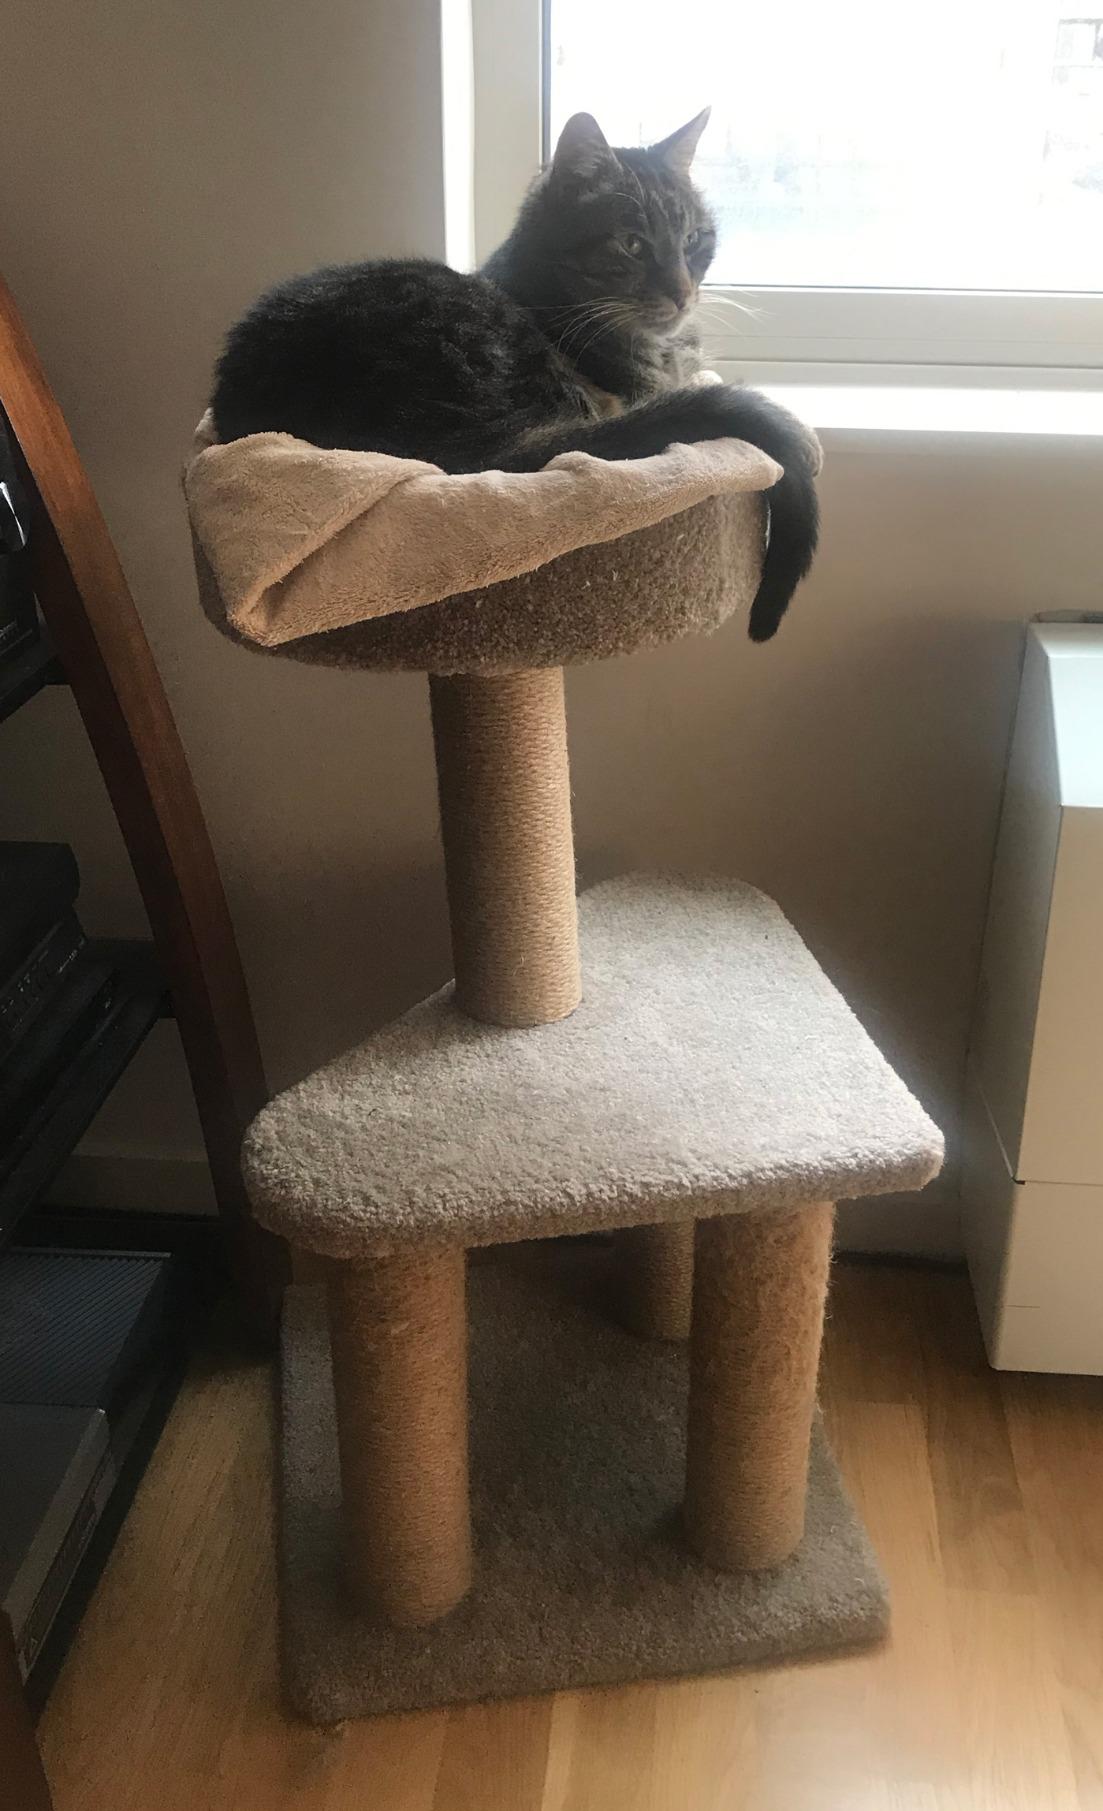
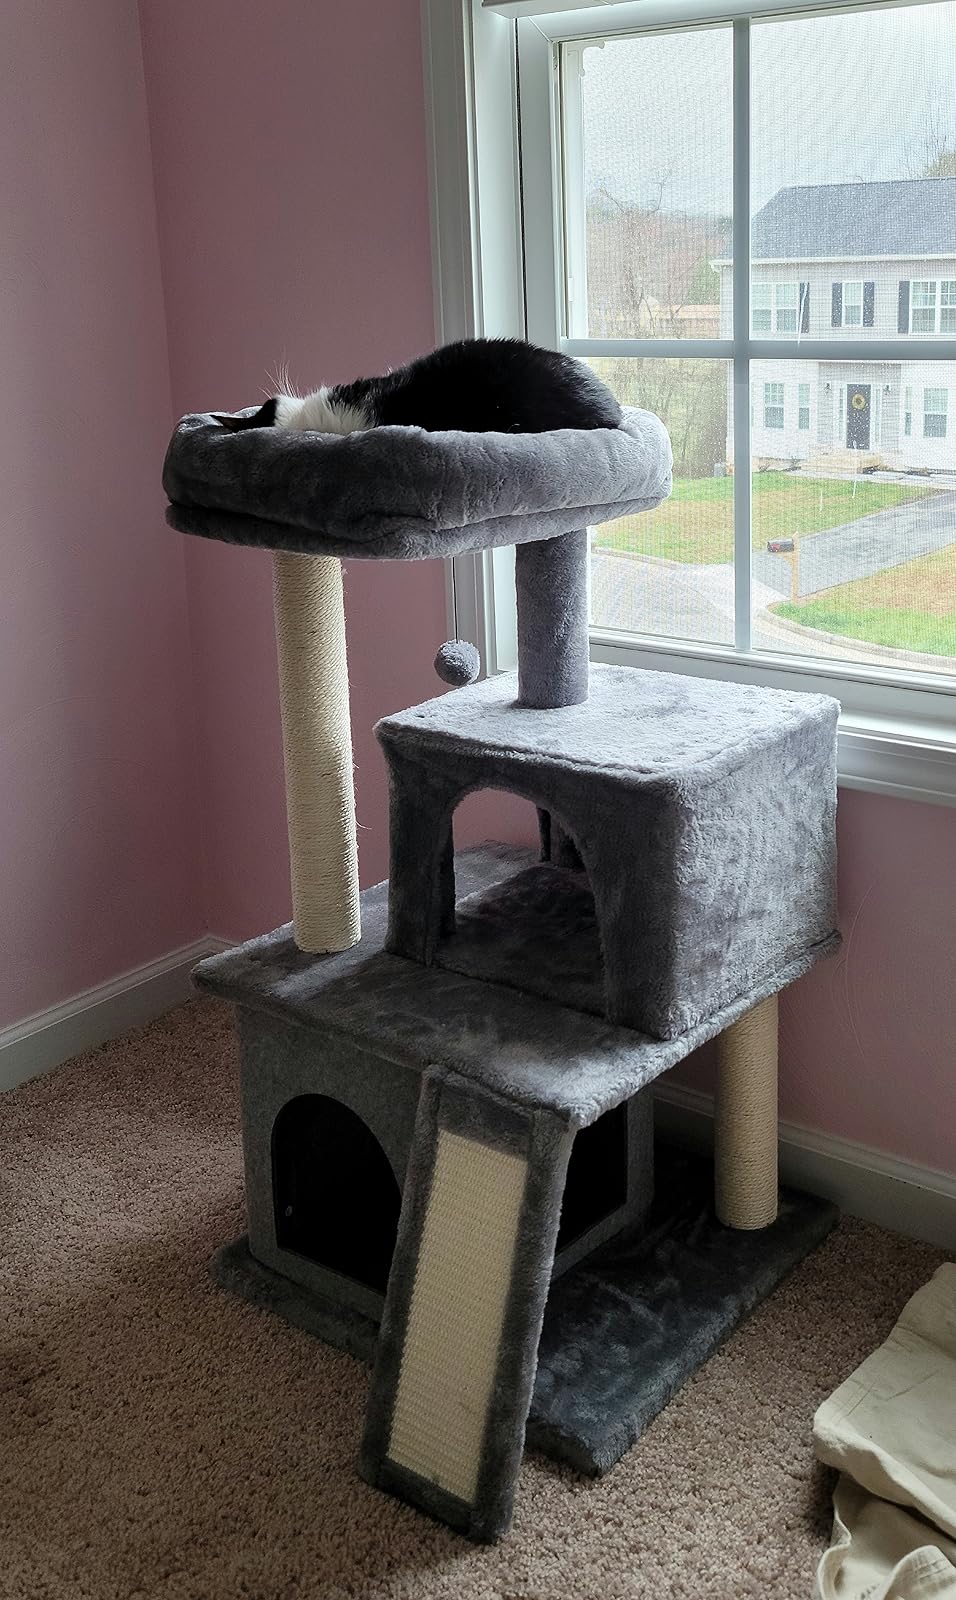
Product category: items_cat tree
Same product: no